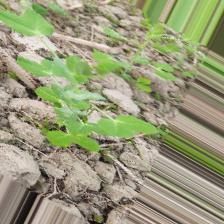
Label: Powdery Mildew